Typhoon Higos (2002)

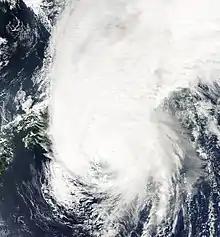
Typhoon Higos approaching Japan on October 1

Typhoon Higos first affected the Northern Marianas Islands, producing winds of , with gusts to on Pagan Island. The typhoon caused heavy crop damage in Agrigan and Alamagan, which led to food shortages on the islands. As a result, officials from Saipan sent a boat to the islands with food donated by the local Red Cross chapter.